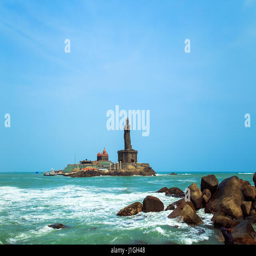
waves break about the rocks off the coast .